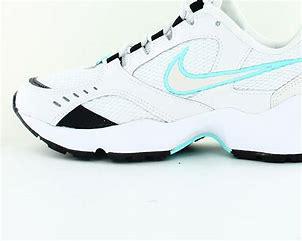
Brand: Nike
Model: Air Heights